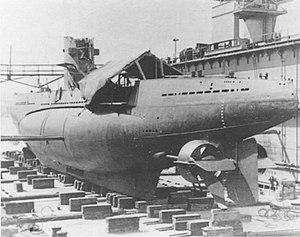
L'Unterseeboot 18 ou U-18 est un sous-marin allemand de type II.B utilisé par la Kriegsmarine pendant la Seconde Guerre mondiale.